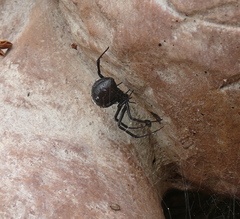
Species: Lactrodectus_hesperus